Tarn's 2nd constituency

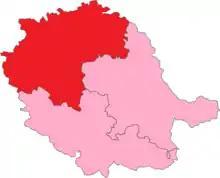
Tarn's 2nd Constituency shown within the Tarn

The 2nd constituency of the Tarn (French: "Deuxième circonscription du Tarn") is a French legislative constituency in the Tarn "département". Like the other 576 French constituencies, it elects one MP using the two-round system, with a run-off if no candidate receives over 50% of the vote in the first round.